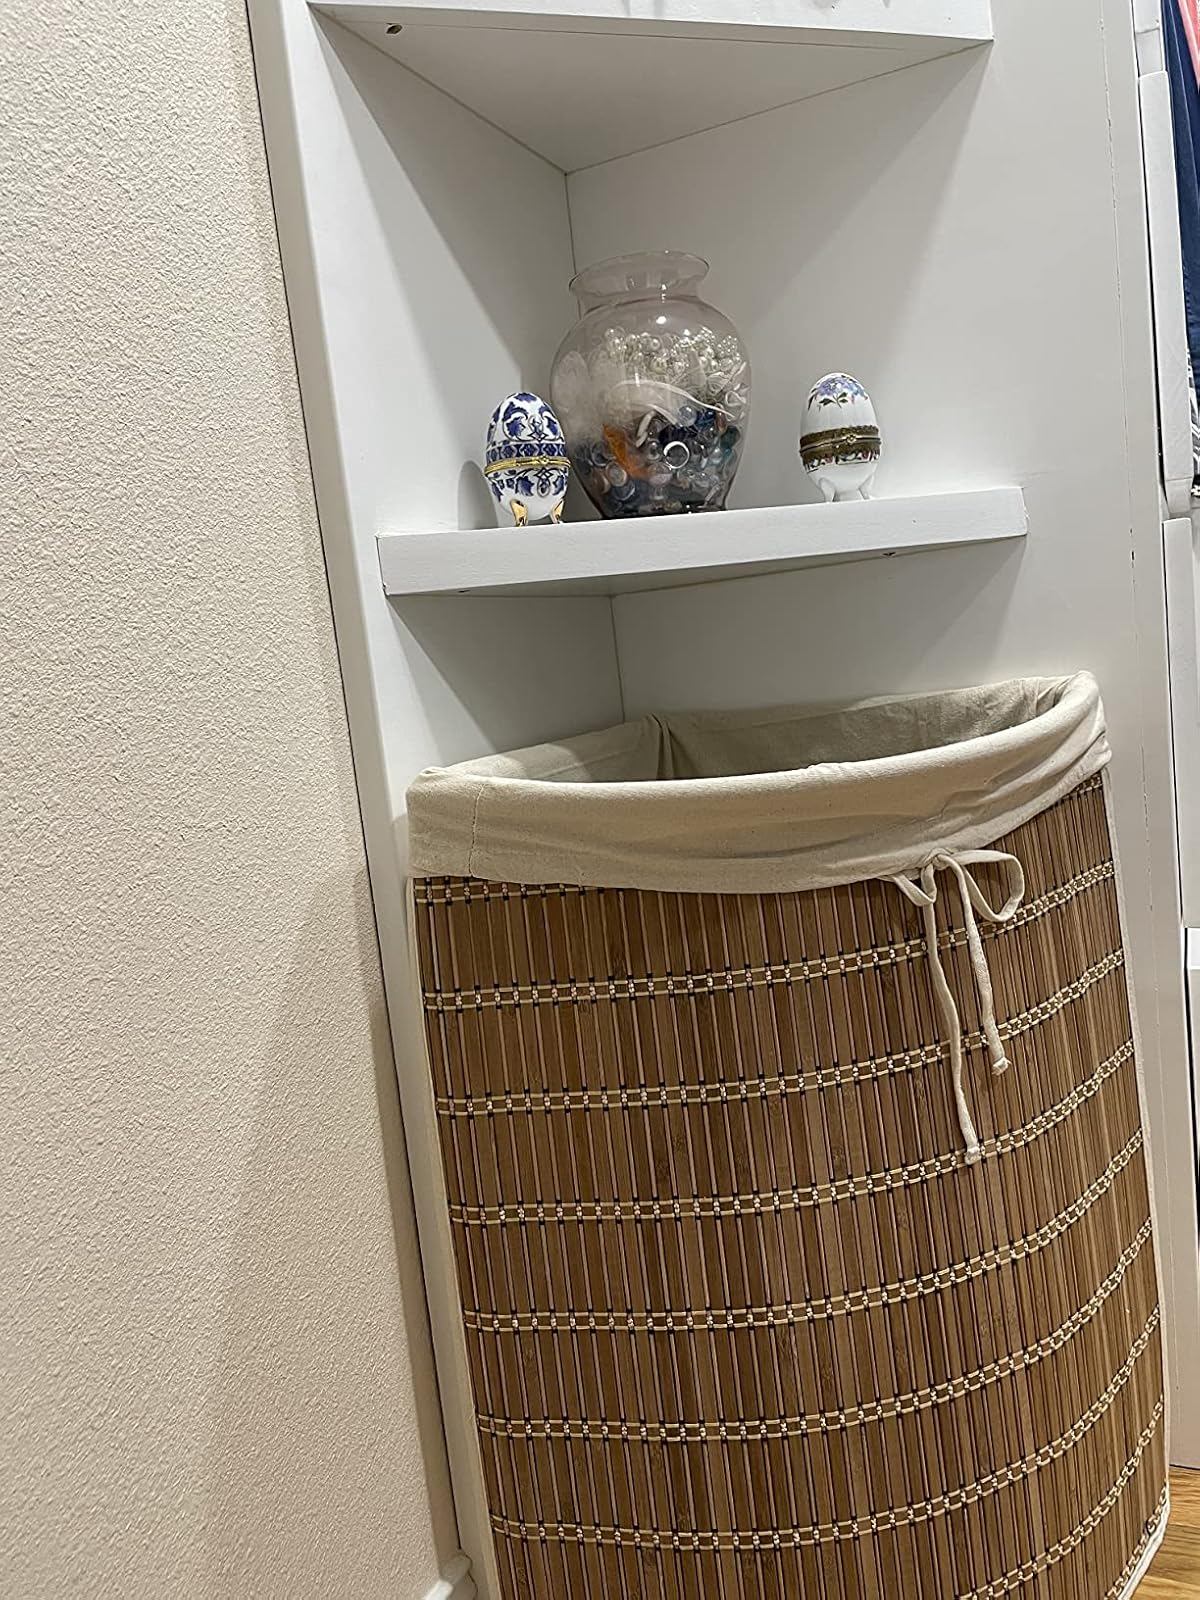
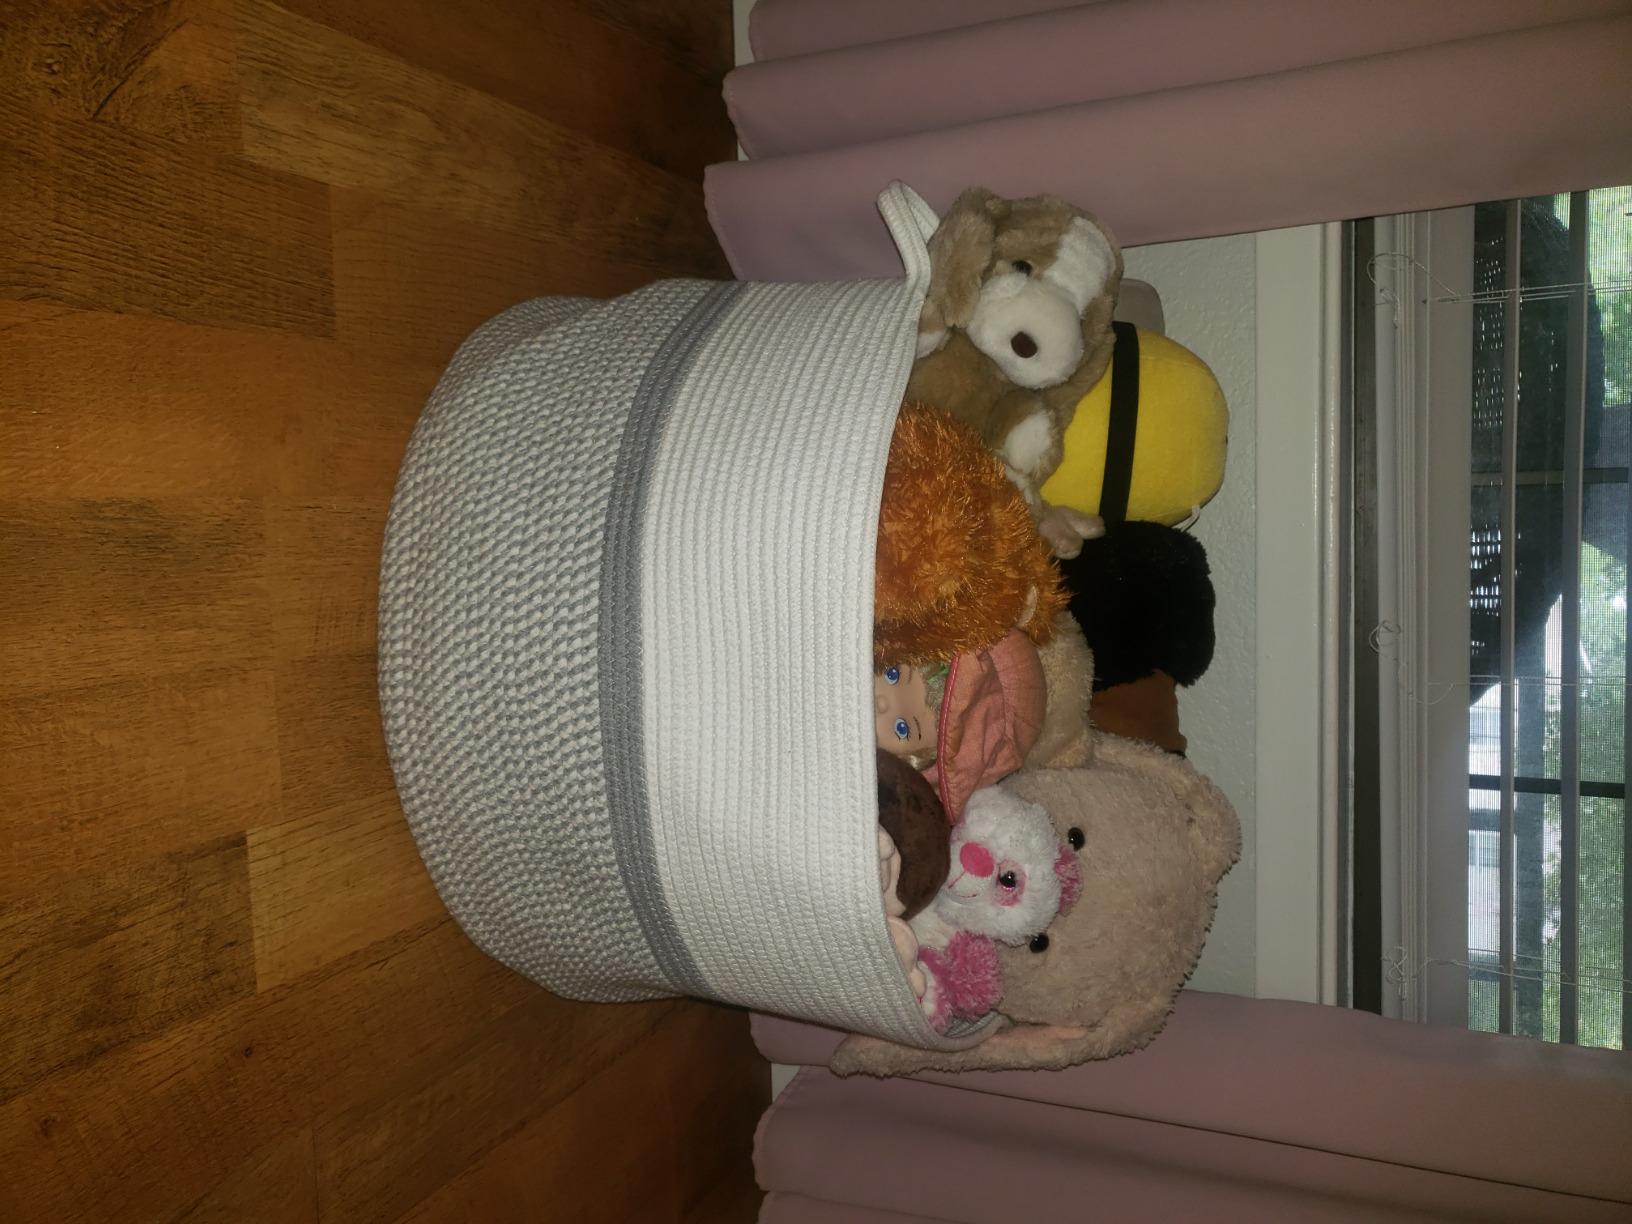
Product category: items_hamper
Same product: no